Hiland Orlando Stickney

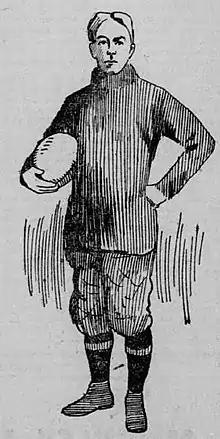

Hiland Orlando "Harry" Stickney (February 19, 1867 – October 5, 1911) was an American college football player and coach. He served as the head football coach at Grinnell College in 1893, the University of Wisconsin from 1894 to 1895, and the Oregon Agricultural College (OAC)—now known as Oregon State University in 1899. He led the 1899 Oregon Agricultural Aggies football team to a record of 3–2.